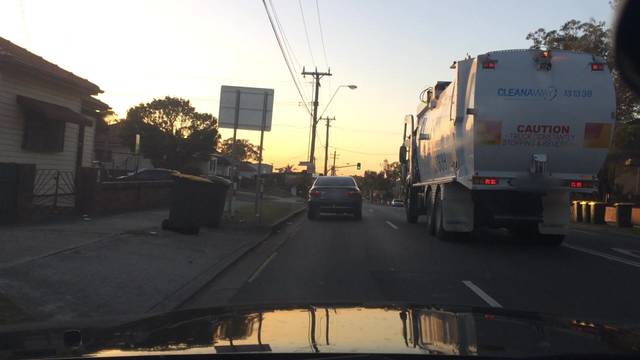
Region: Australia
Coordinates: -33.832, 150.971